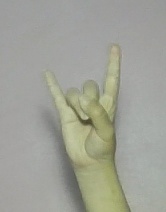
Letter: la